Deirdre Breakenridge

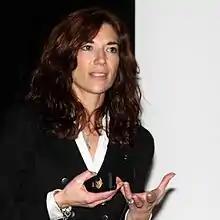

Deirdre K. Breakenridge (born 1966) is an American author and businessperson. She is known for her writing on public relations and social media.